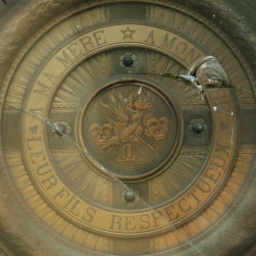
Old momento mori for a mother - under glass on a grave monument